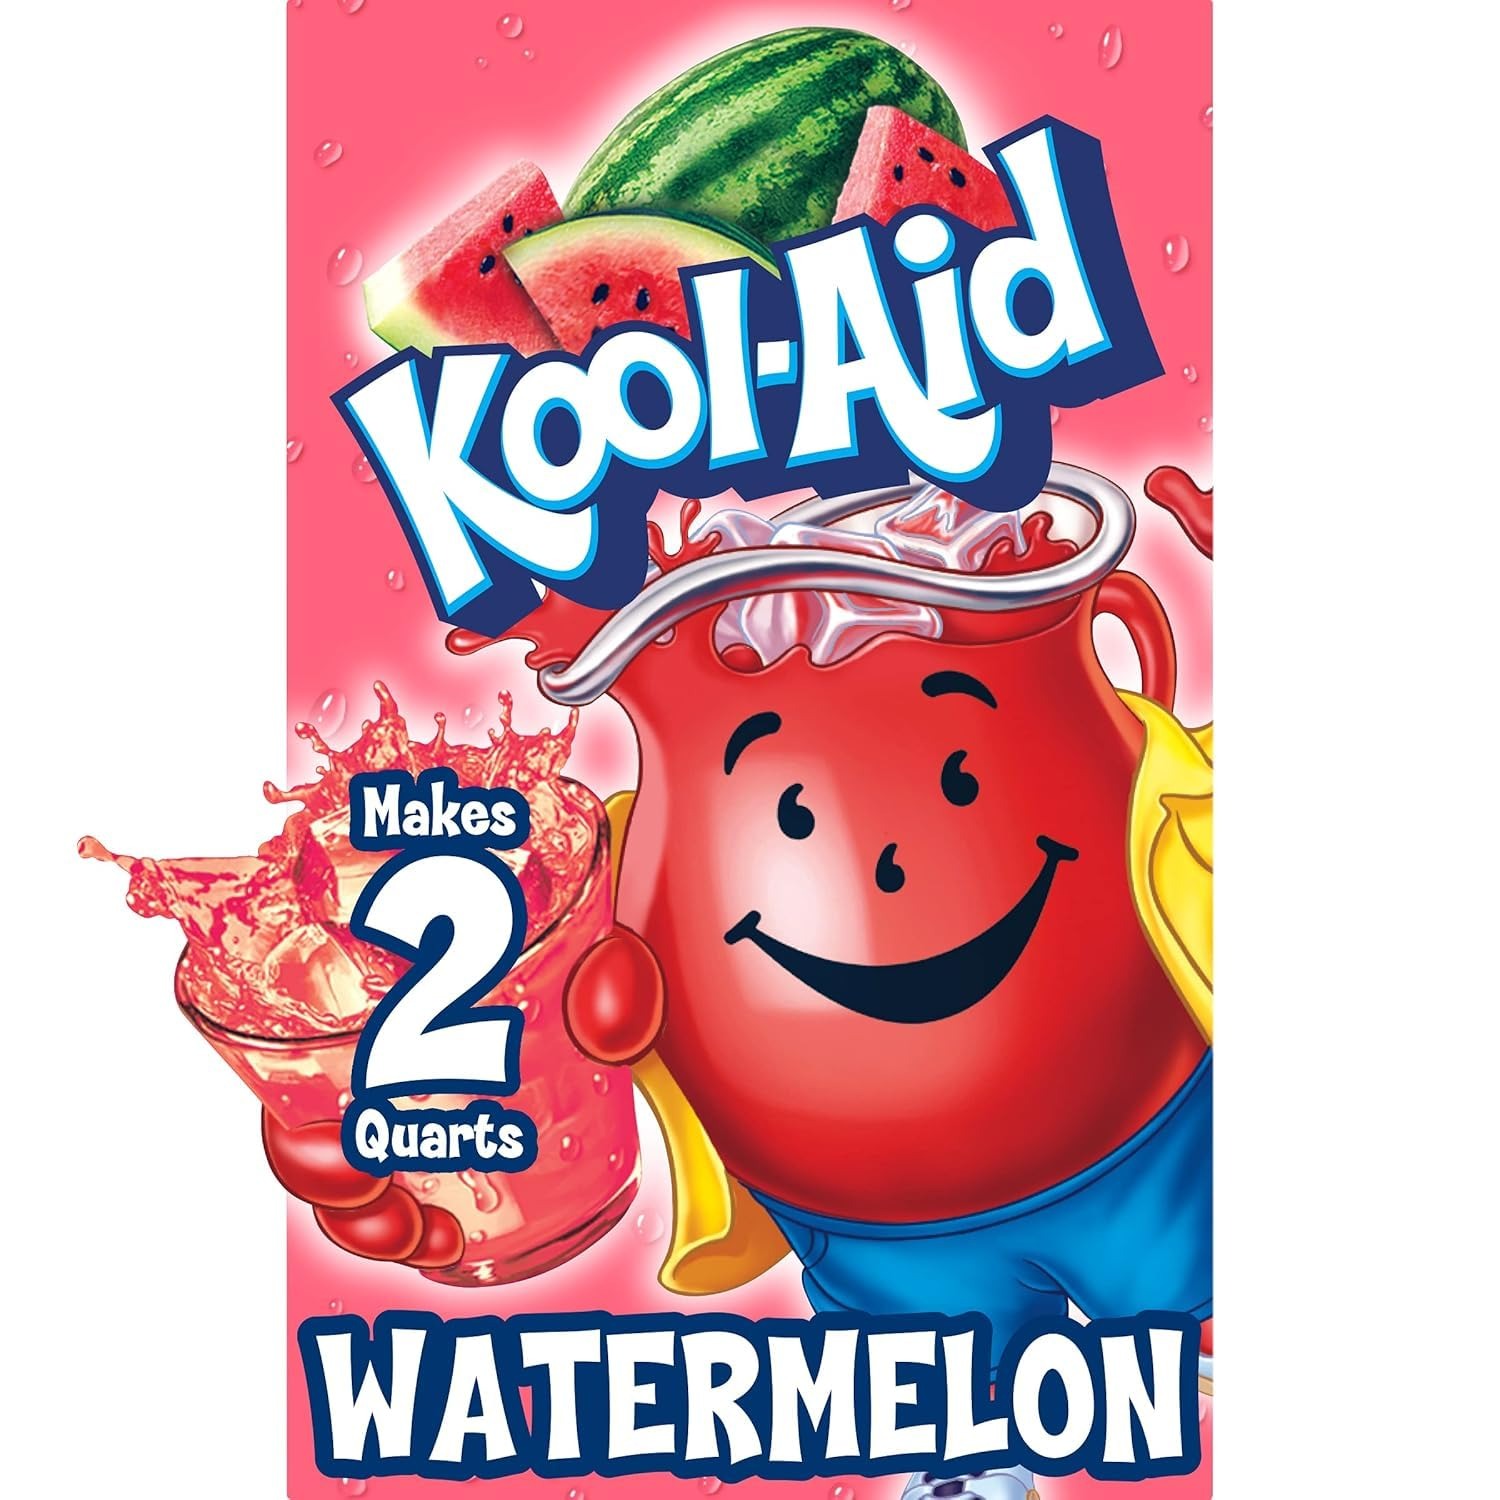
Item Name: Kool-aid Watermelon Unsweetened 15 Packets
Bullet Point 1: One 0.15 oz packet of Kool-Aid Artificially Flavored Watermelon Unsweetened Powdered Drink Mix
Bullet Point 2: One packet of Kool-Aid Artificially Flavored Watermelon Unsweetened Powdered Drink Mix makes a 2 quart pitcher
Bullet Point 3: Powdered drink mix packet makes it easy to prepare a tasty drink — just mix with water and sugar
Bullet Point 4: Bursting with refreshingly sweet watermelon flavor
Bullet Point 5: Unsweetened watermelon drink mix powder is a good source of vitamin C and contains no caffeine
Product Description: 15 packets of watermelon Kool-aid unsweetened. Add sugar or Splenda to taste. Each packet makes 2 quarts once mixed with water and ice. It is gluten and caffeine free.
Value: 2.25
Unit: Ounce

Price: 0.36